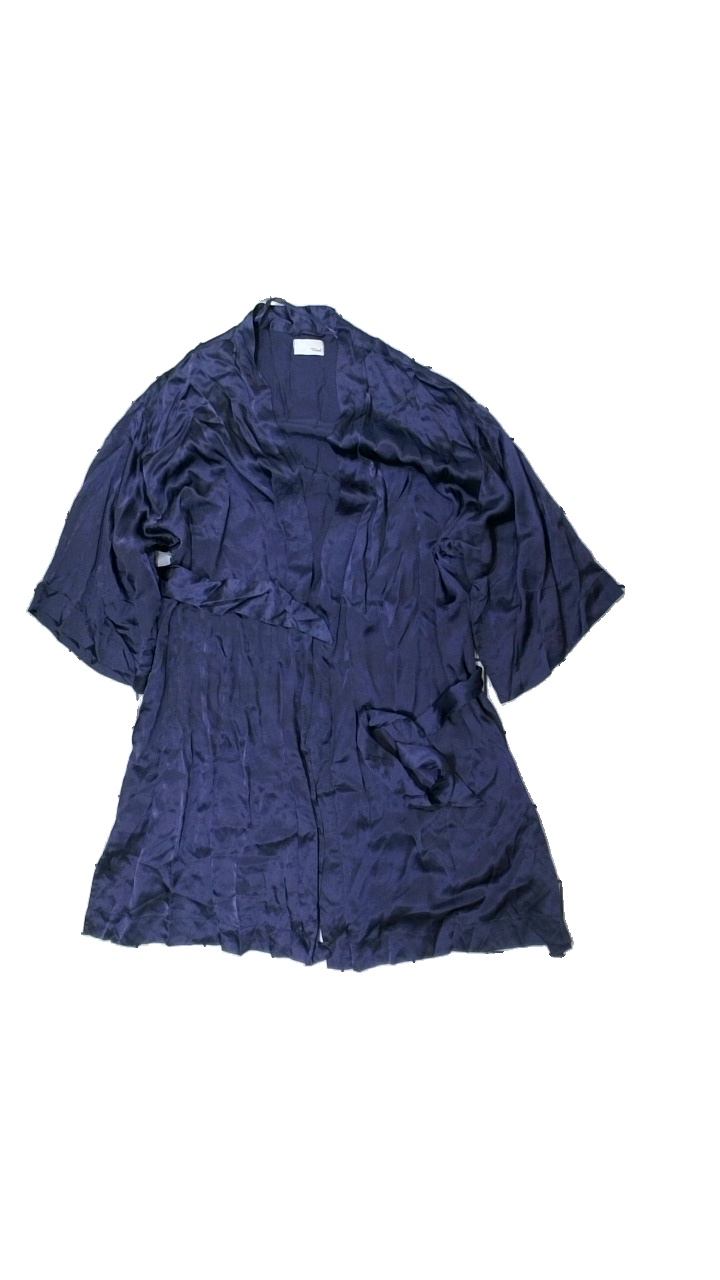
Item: Pajamas (Ladies)
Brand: Triumph
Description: morgon rock med kort ärm
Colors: Purple
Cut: V-collar
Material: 100% silke
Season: All
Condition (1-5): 5
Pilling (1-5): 5
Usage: Reuse
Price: <50